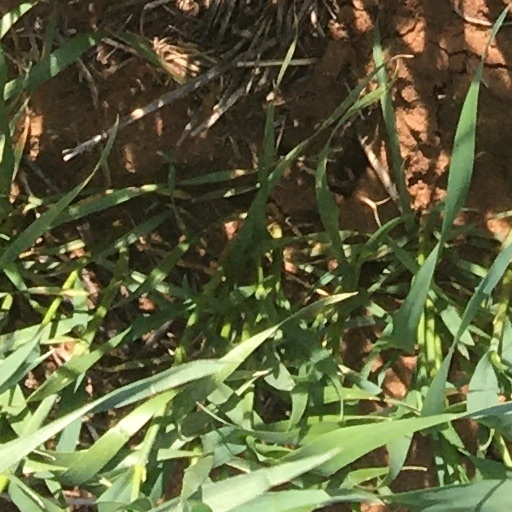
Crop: wheat